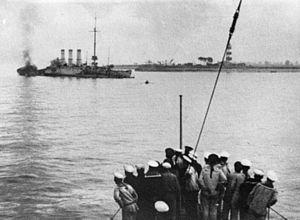
Le SMS Magdeburg est un croiseur léger de la marine impériale allemande. Il doit son nom à la ville de Magdebourg.